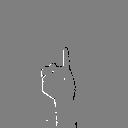
ASL letter: i